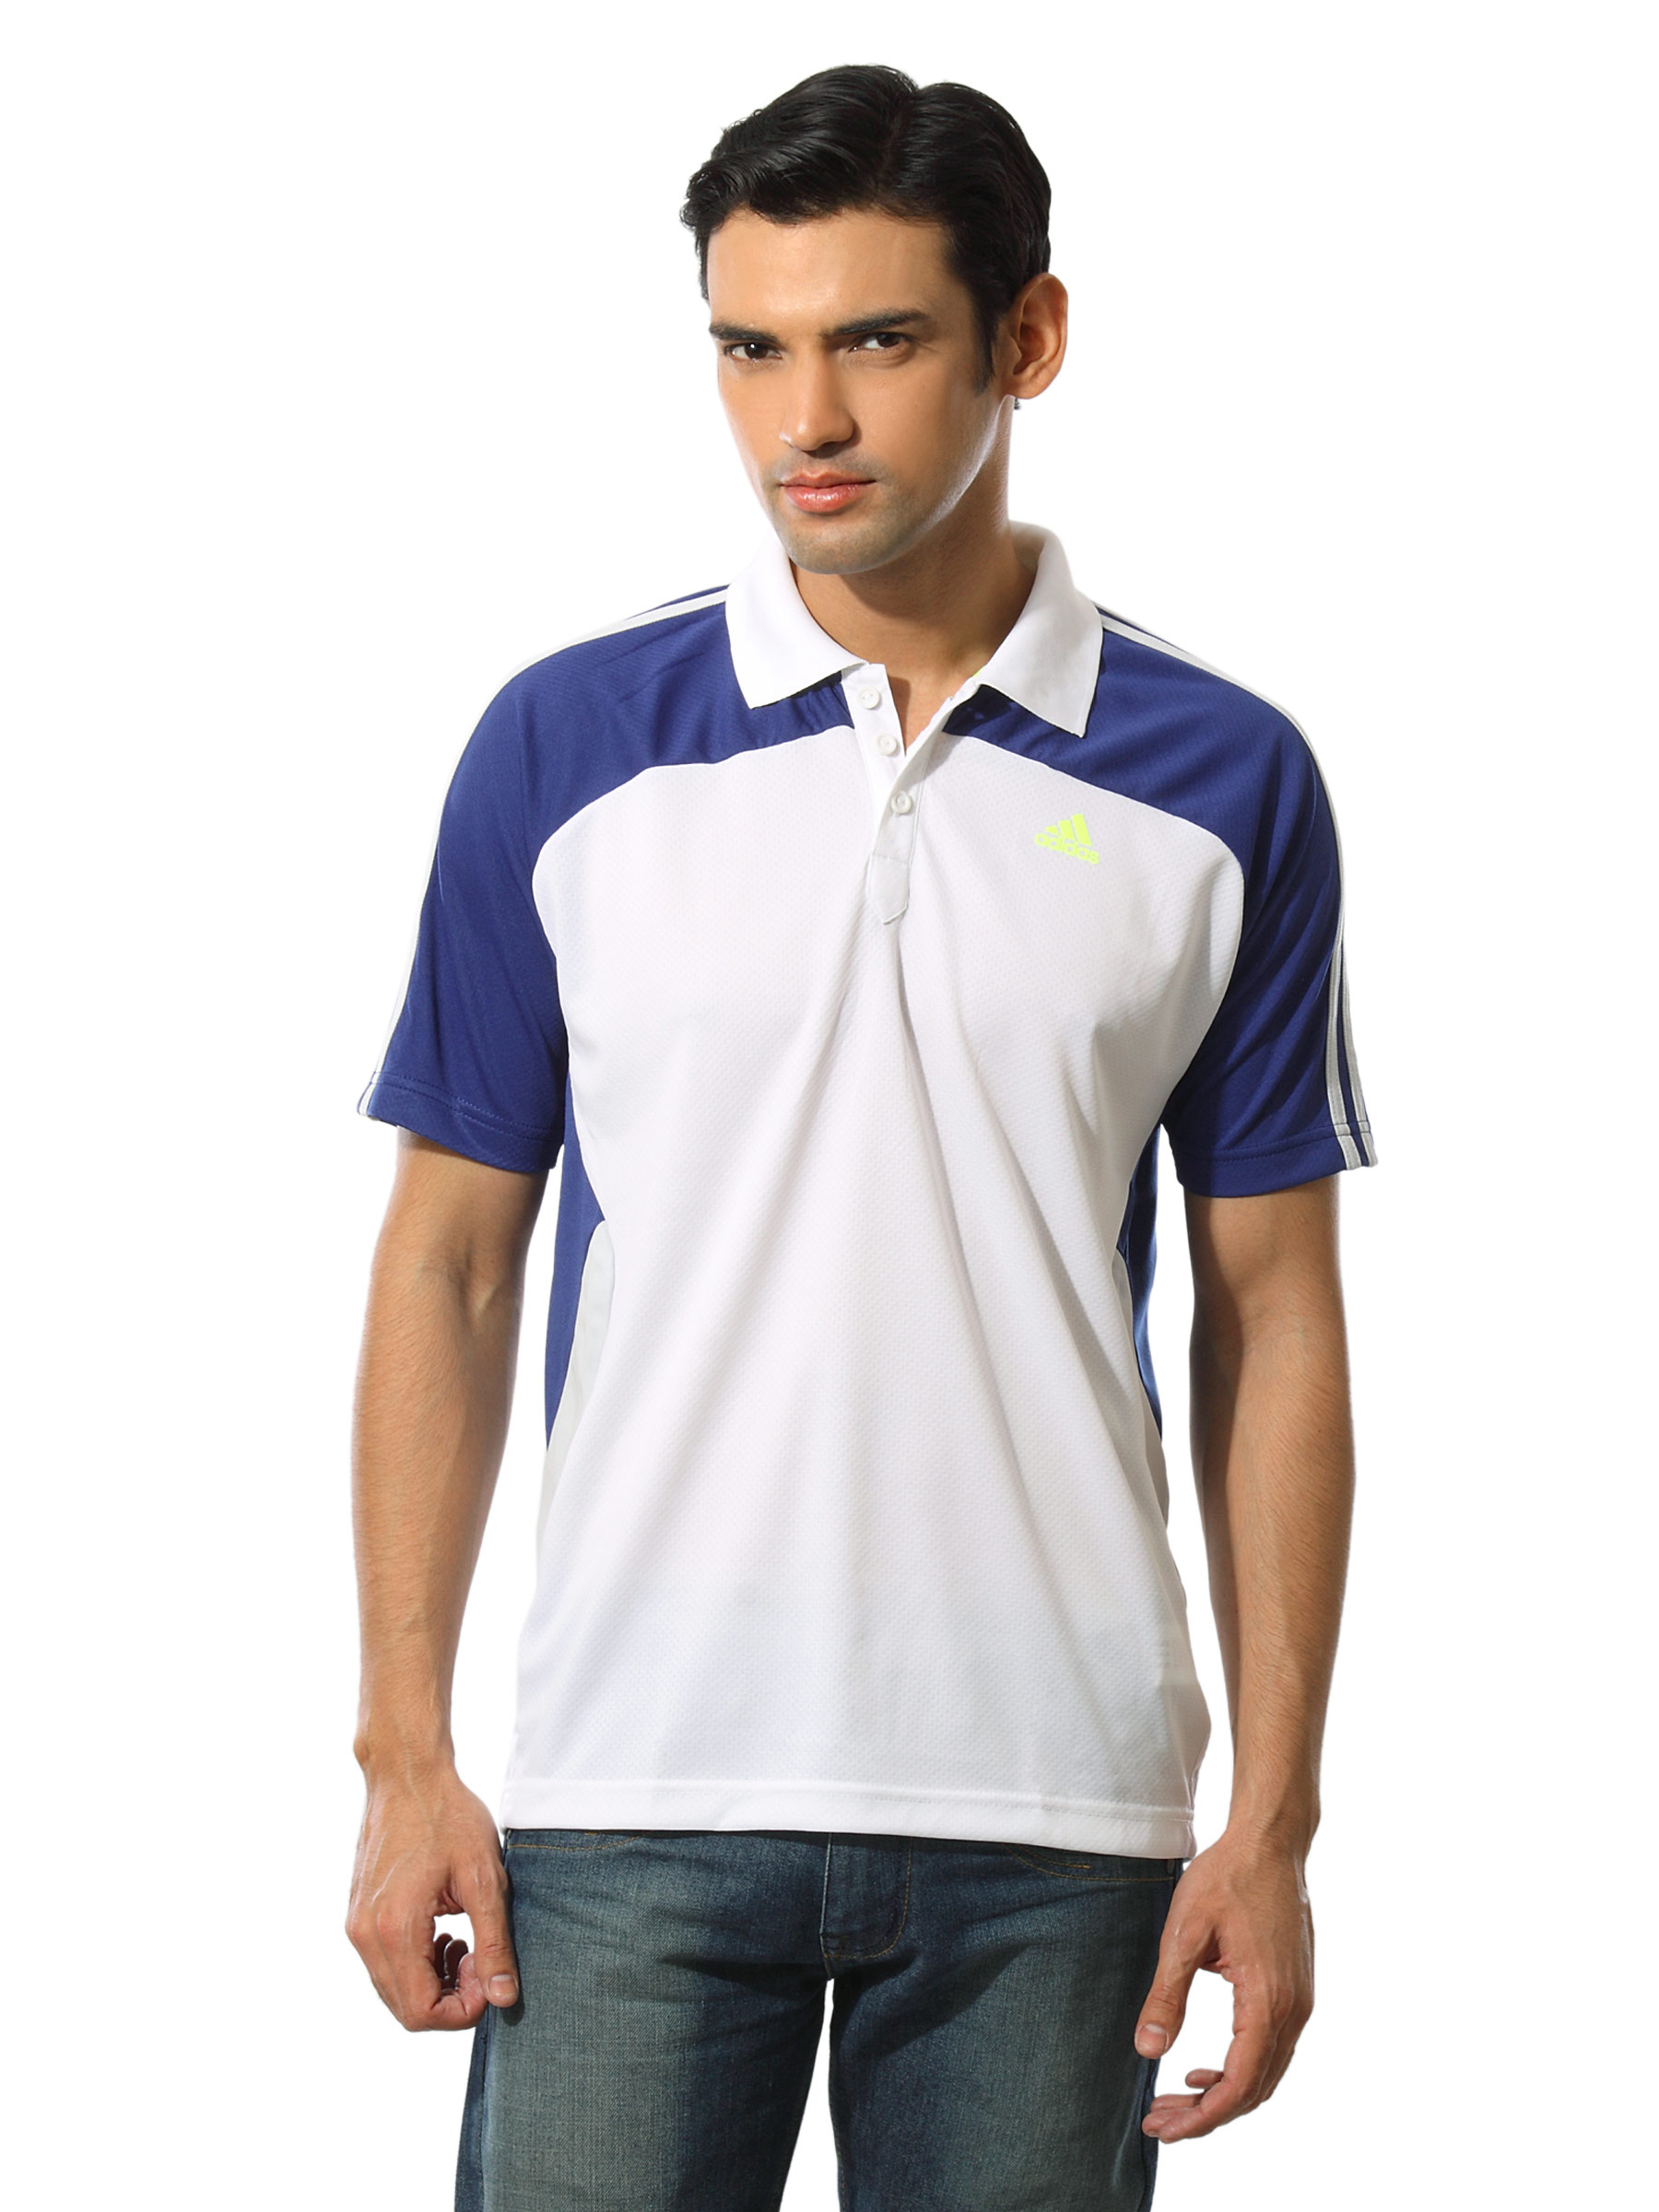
ADIDAS Men Polo White T-shirt
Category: Apparel / Topwear / Tshirts
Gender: Men
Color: White
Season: Summer 2012
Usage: Casual